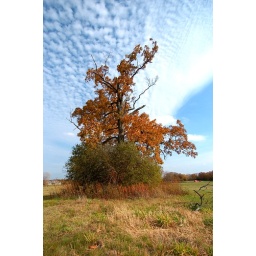
Crazy lone tree in the field behind my house. The sky/clouds looked awesome.